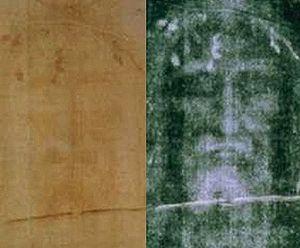
Un certain nombre de reliques associées à Jésus ont fait l'objet de vénération tout au long de l'histoire du christianisme. Si certains croient en leur authenticité, d'autres en doutent profondément. Par exemple, au XVIᵉ siècle, le théologien catholique Érasme écrit ironiquement à propos de la prolifération des reliques, notamment en évoquant le nombre de bâtiments qui auraient pu être construits à partir du bois de la croix utilisée dans la crucifixion du Christ. De même, alors que des experts argumentent pour savoir si le Christ a été crucifié avec trois ou quatre clous, plus de 30 « saints clous » continuent à être vénérés comme des reliques à travers l'Europe. Le Christ n'ayant pas laissé de reliques corporelles suite à son Ascension, les Catholiques et Orthodoxes ont vénéré principalement des reliques de contact.